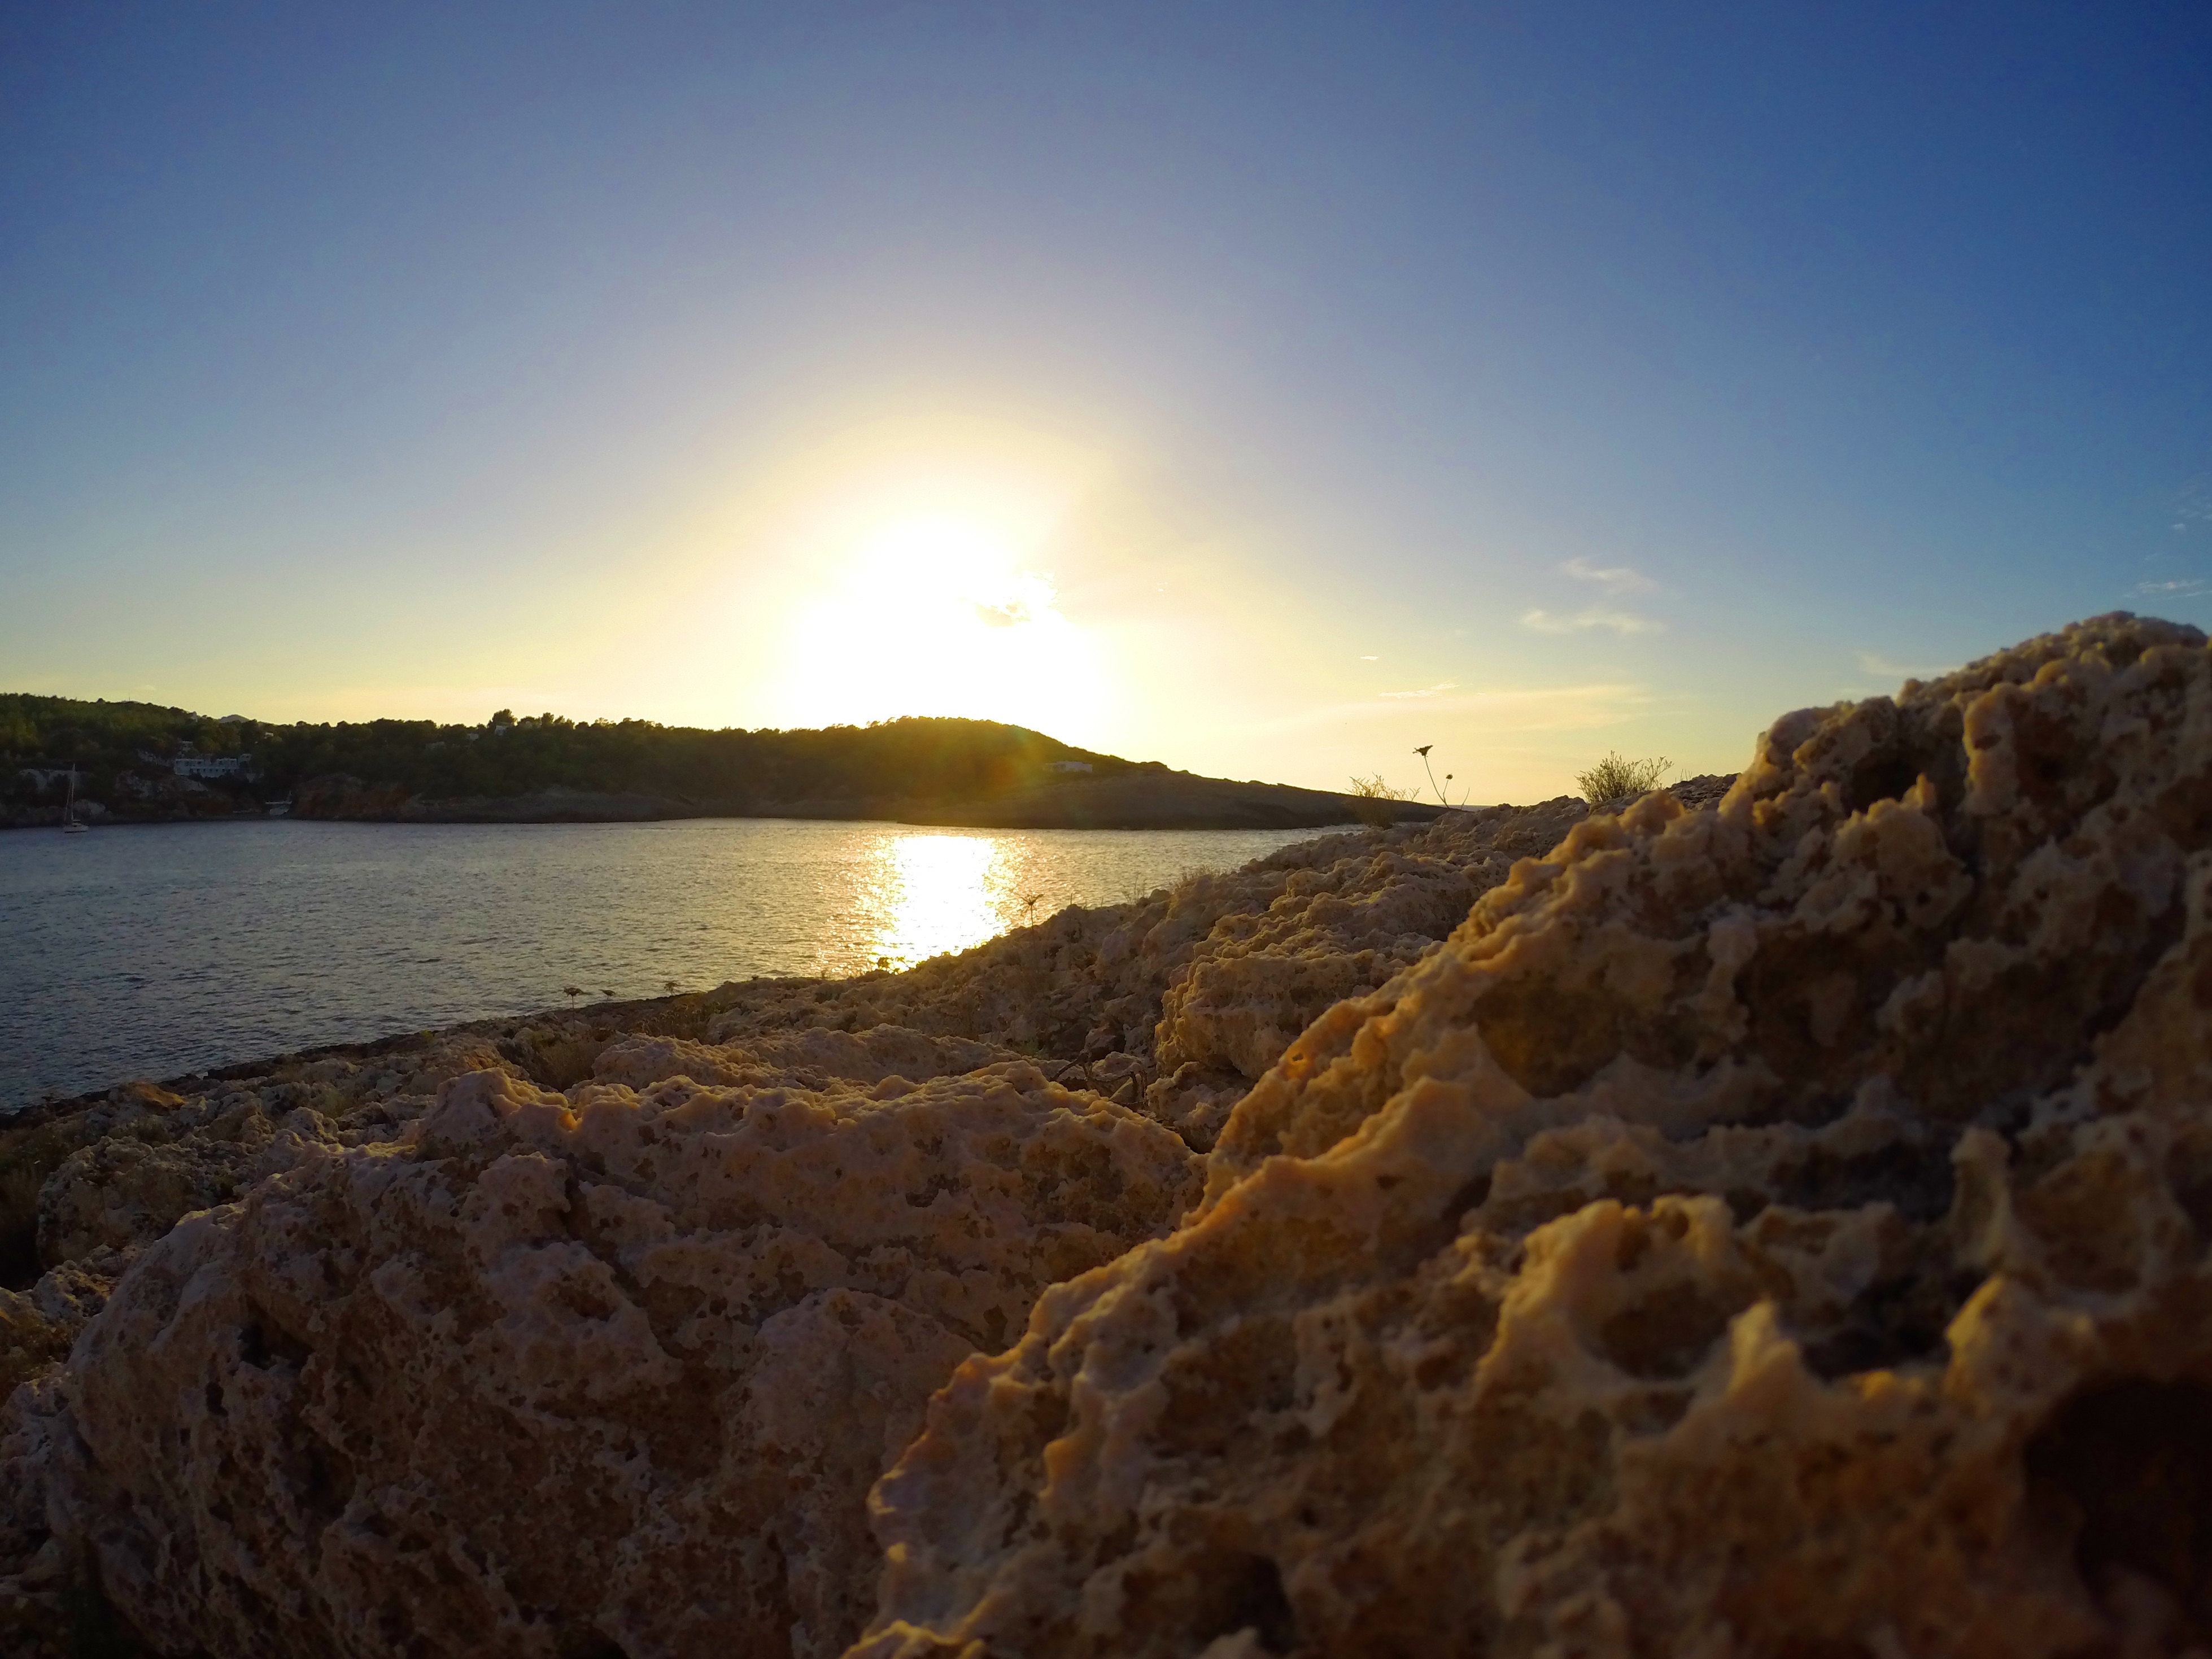
beach, landscape, sea, coast, rock, ocean, horizon, mountain, cloud, sunrise, sunset, sunlight, morning, shore, wave, lake, dawn, cliff, dusk, evening, bay, terrain, body of water, loch, cape, landform